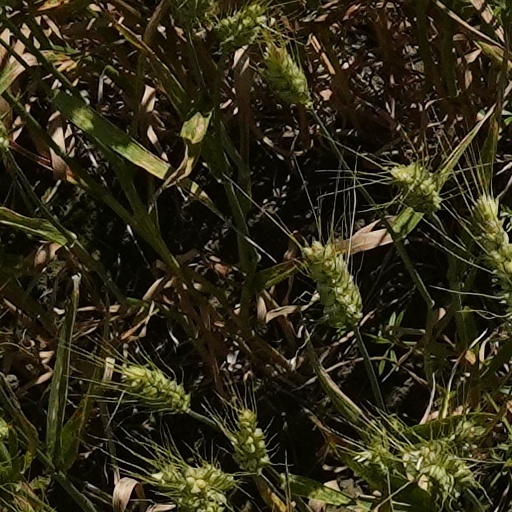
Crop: wheat